Ivory trade

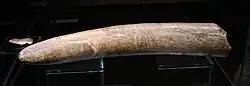
Engraved mammoth tusk

Trade in walrus ivory has taken place for hundreds of years in large regions of the northern hemisphere, involving such groups as the Norse,